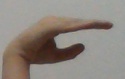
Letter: jeem